Chen Cheng

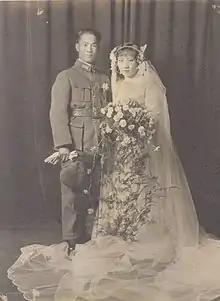
Engagement picture of Chen Shing and Tan Xiang (1932)

After the Second Sino-Japanese War, Chen became the Chief of the General Staff and commander-in-chief of the navy. He followed Chiang's orders and began to raid the "liberated" areas of the Red Army, which launched the Chinese Civil War.